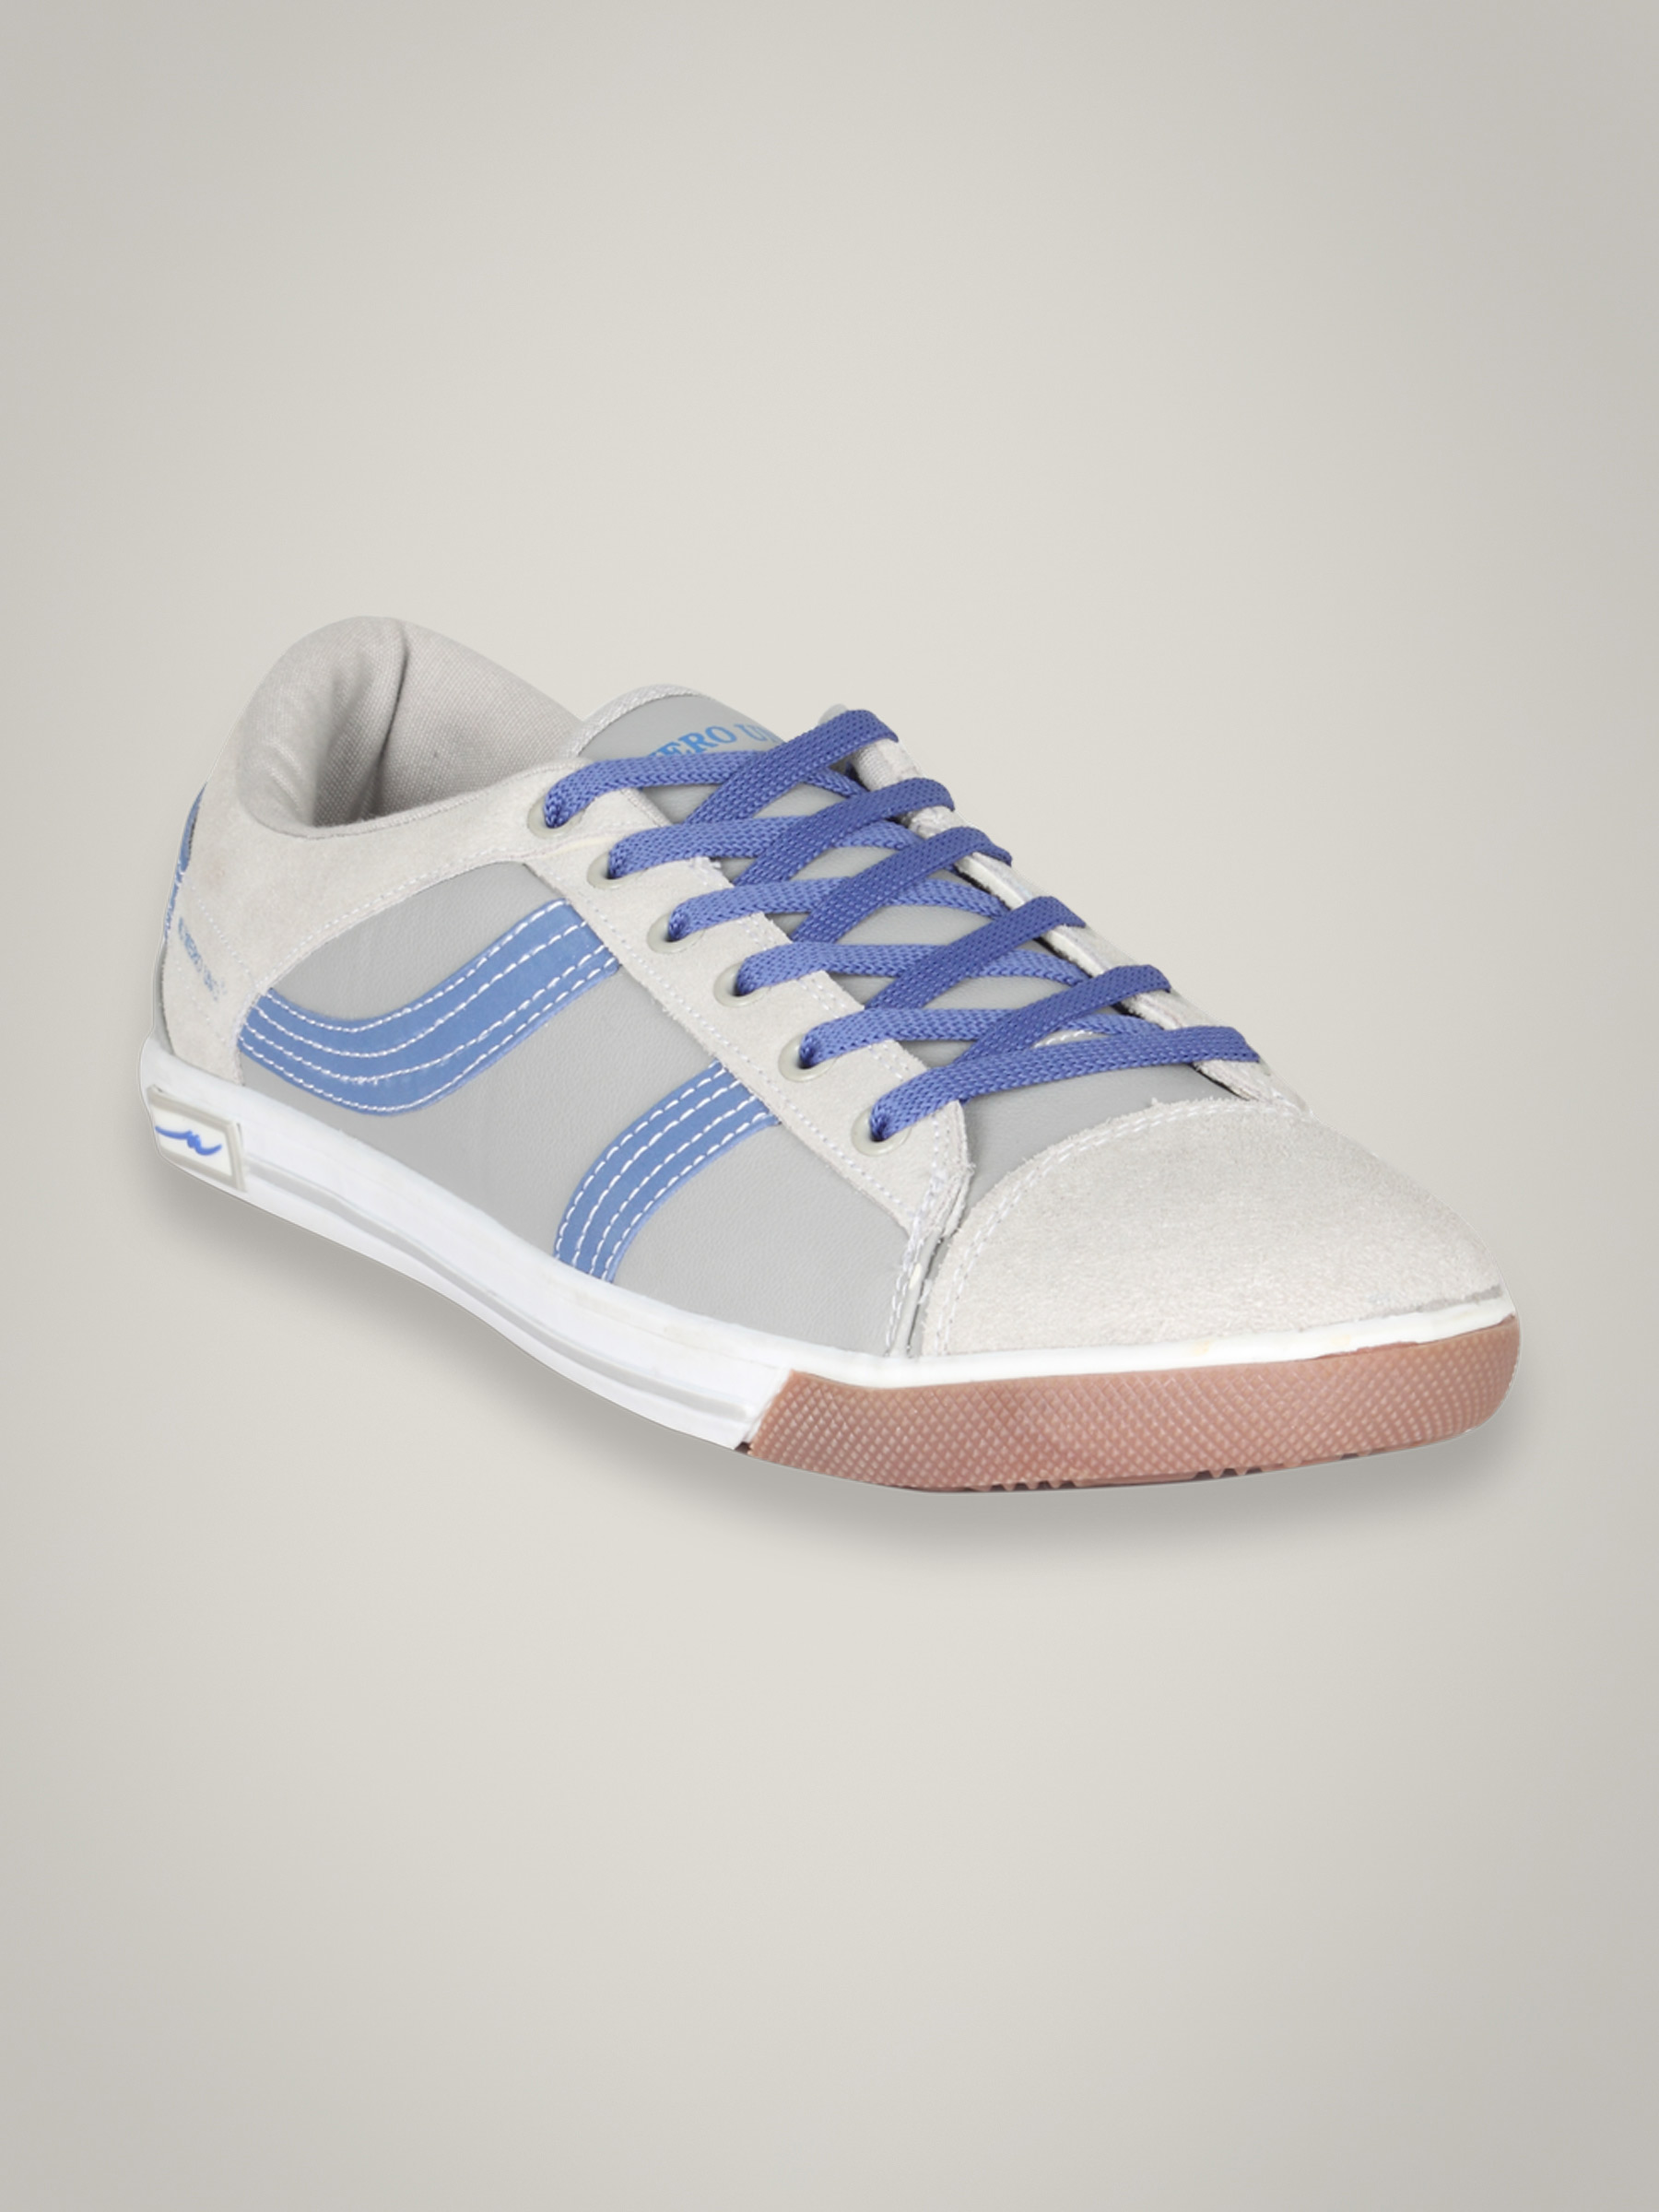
Numero Uno Men's Grey Blue Shoe
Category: Footwear / Shoes / Casual Shoes
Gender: Men
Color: Grey
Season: Summer 2011
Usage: Casual